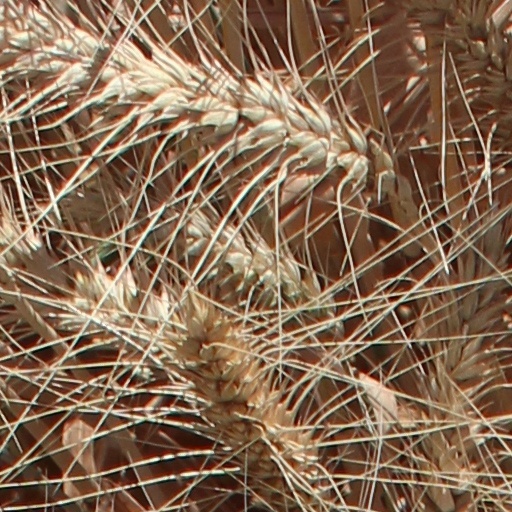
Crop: wheat